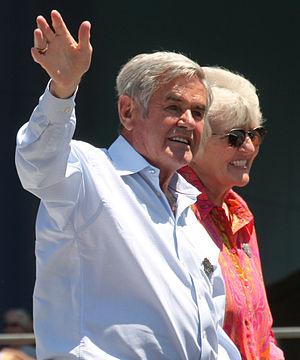
Alfred Unser, plus connu sous le nom d'Al Unser ou parfois Al Unser Sr. ou Big Al, né le 29 mai 1939 à Albuquerque au Nouveau-Mexique, est un ancien pilote automobile américain.
Les 33 Plus Grands est une grille de départ de course automobile de 3 x 11 positions, créée à l'image de celle des 500 miles d'Indianapolis, qui a été publiée en 2011 par les dirigeants de l'Indianapolis Motor Speedway à l'occasion du centenaire de la création de cette épreuve.
La cinquième édition de l'International Race of Champions, disputée en 1977 et 1978, a été remportée par l'Américain Al Unser. Tous les pilotes conduisaient des Chevrolet Camaro.